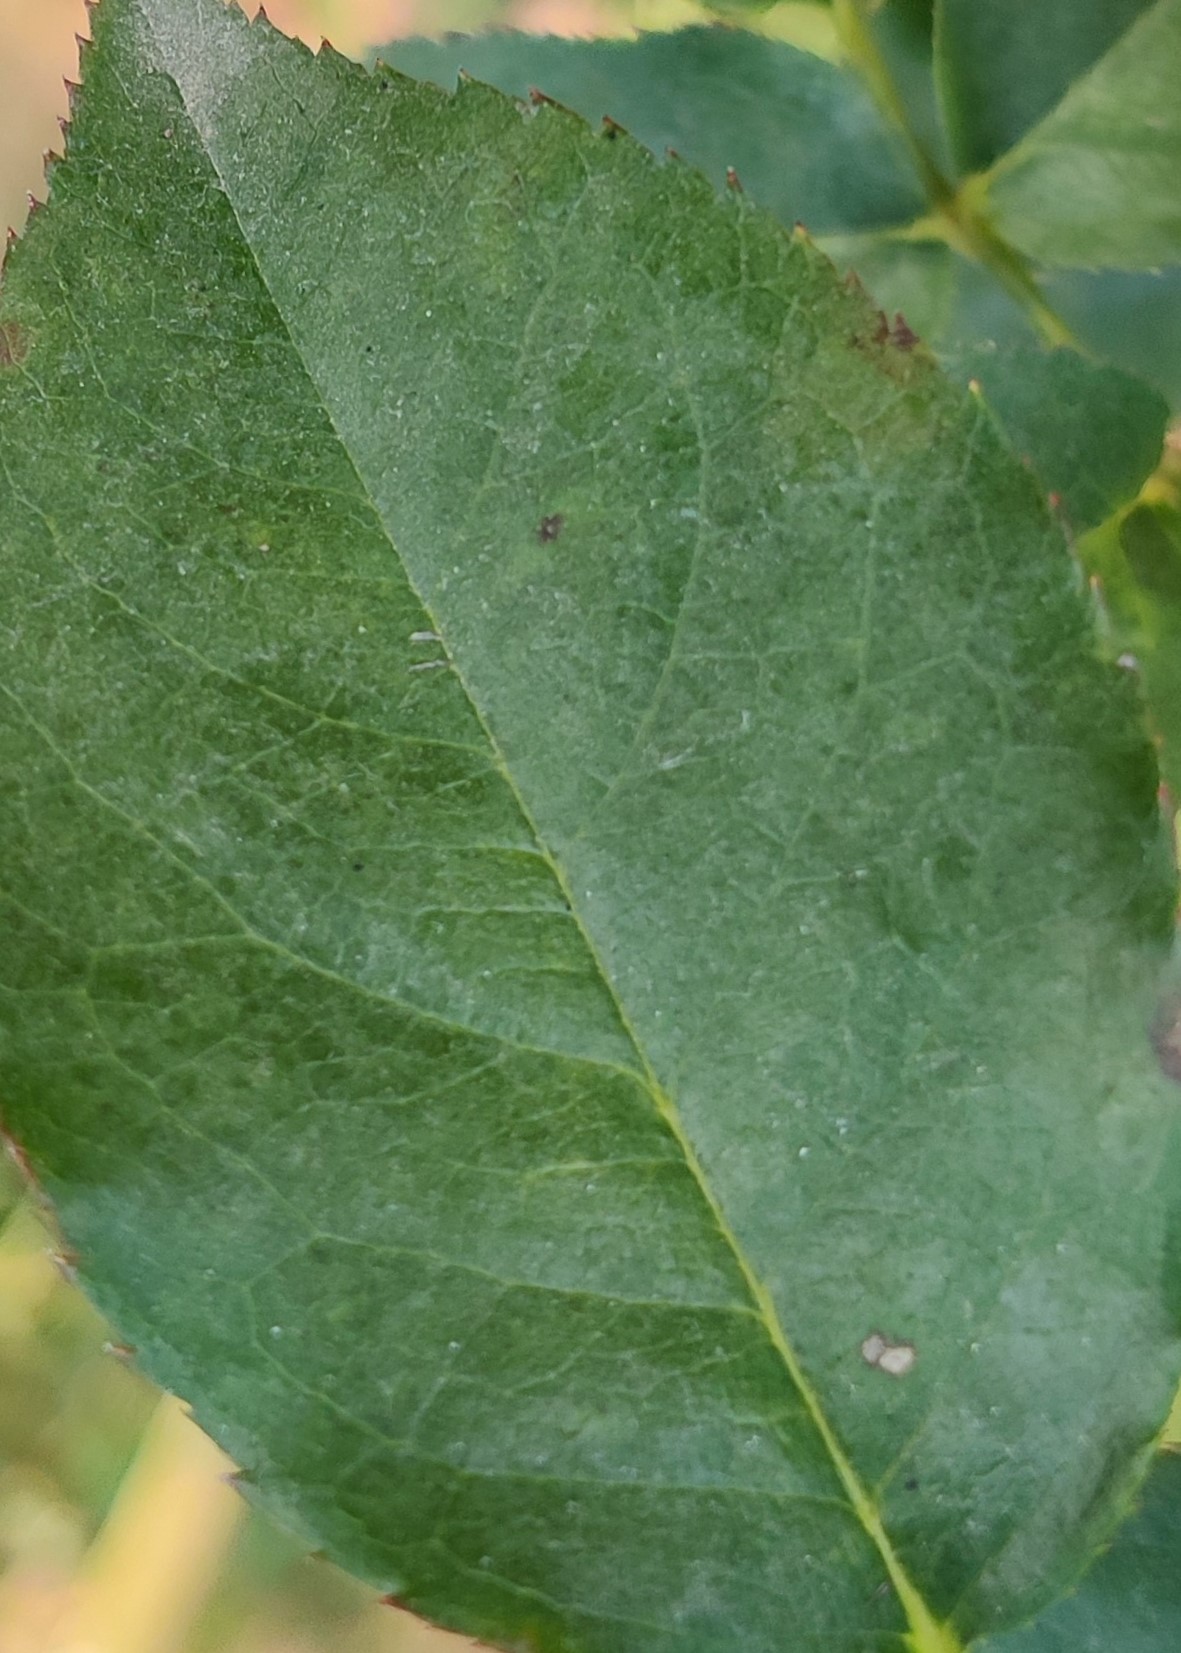
Label: Fresh Leaf